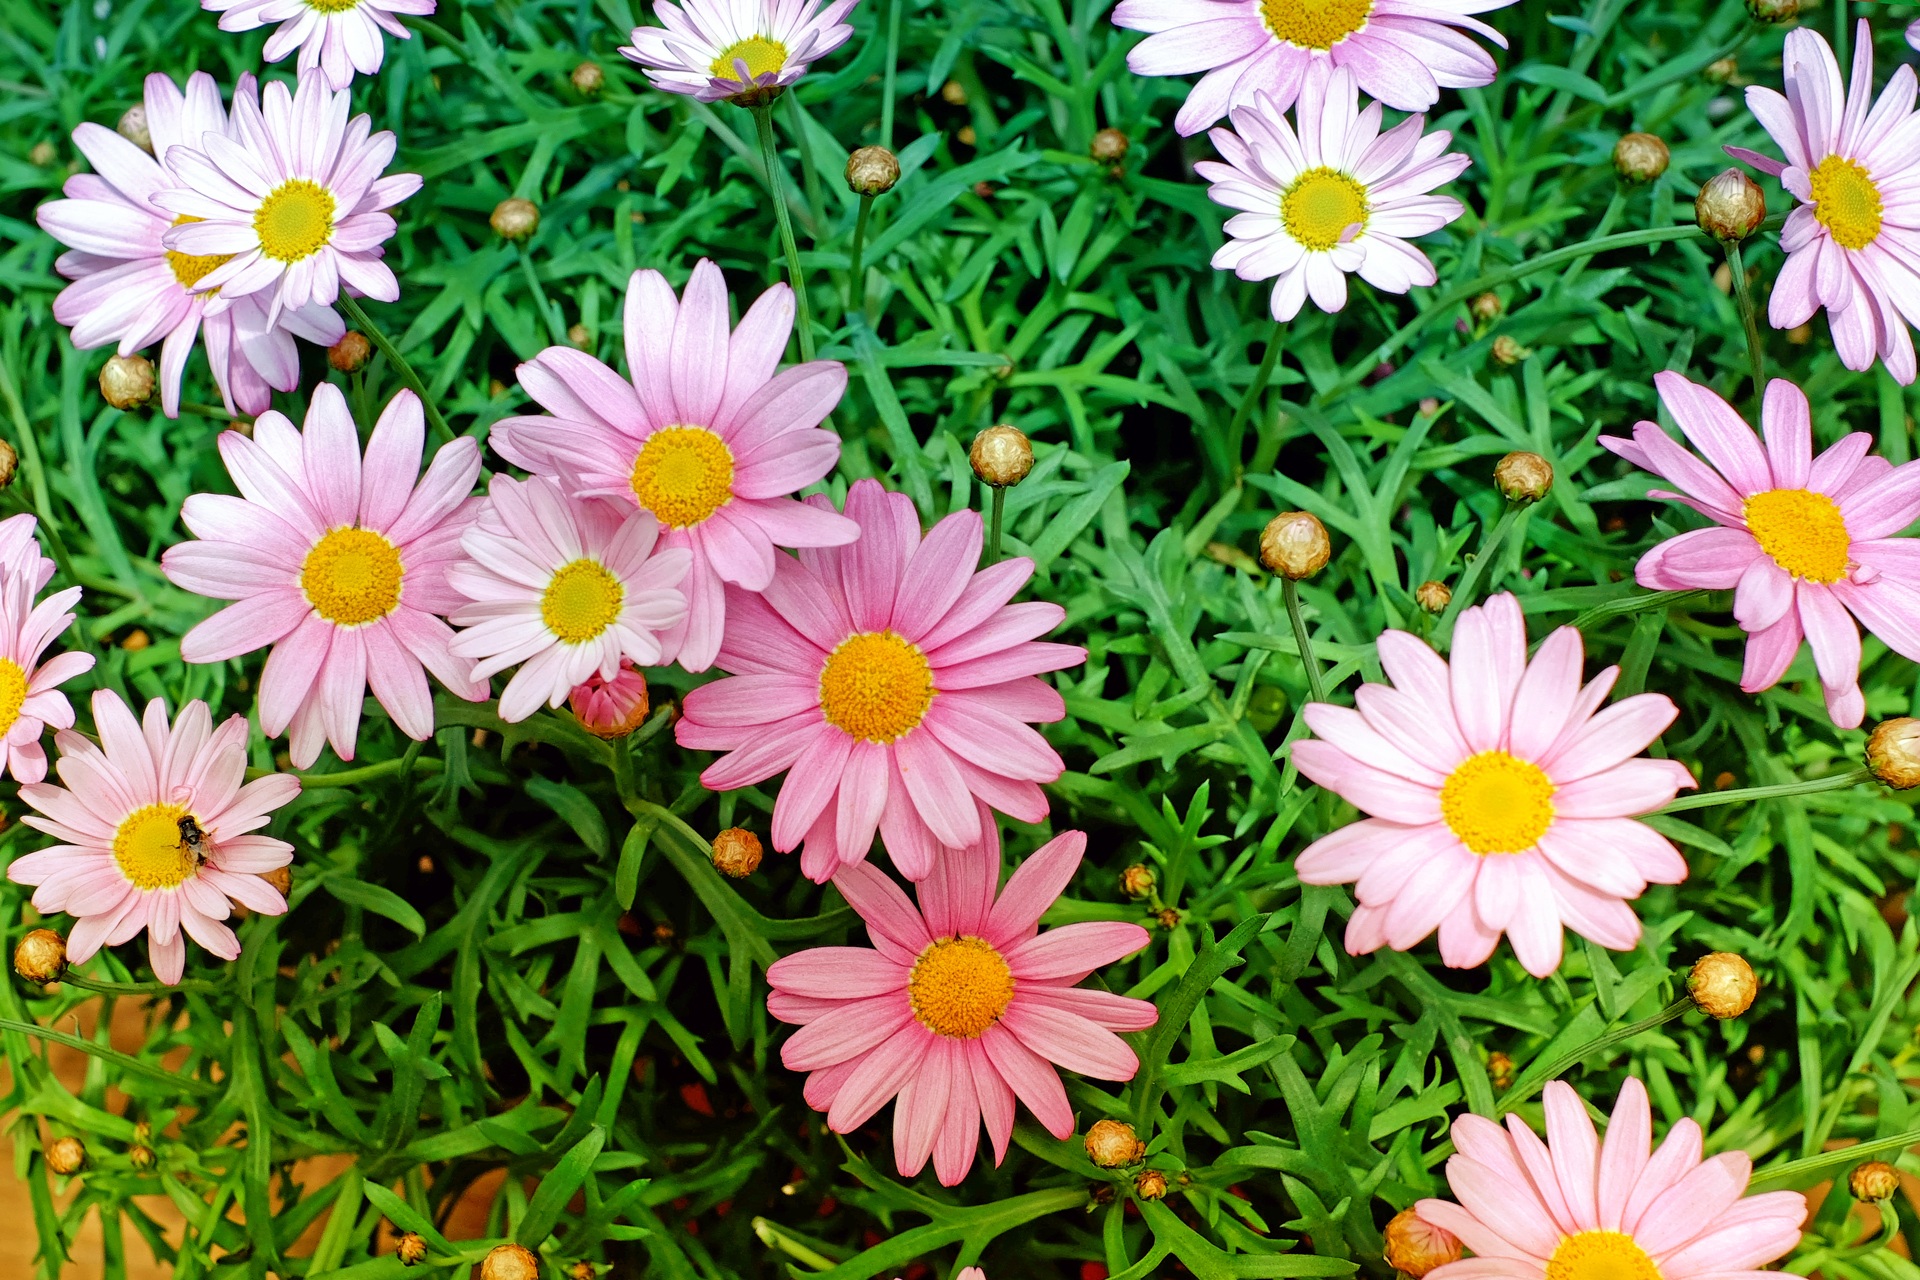
plant, flower, petal, bloom, daisy, herb, garden, pink, flowers, daisies, flowering plant, daisy family, oxeye daisy, annual plant, land plant, marguerite daisy